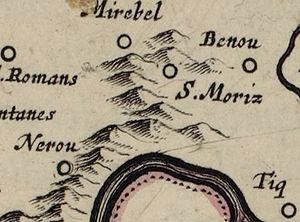
Saint-Maurice-de-Beynost est une commune française, située dans le département de l'Ain en région Auvergne-Rhône-Alpes, à environ 14 km de Lyon dont elle fait partie de l'unité urbaine. Elle appartient également à la région naturelle de la Côtière.
Neyron est une commune française de 2 467 habitants au dernier recensement de 2017, située dans le département de l'Ain en région Auvergne-Rhône-Alpes, à environ 11 km de Lyon. Elle appartient à la région naturelle de la Côtière et elle fait partie de l'unité urbaine de Lyon.
Beynost — prononcé /beno/ — est une commune française, située dans le département de l'Ain en région Auvergne-Rhône-Alpes, à environ 15 km de Lyon. Elle appartient à l'unité urbaine de Lyon ainsi qu'à la région naturelle de la Côtière.
Thil est une commune française située dans le département de l'Ain en région Auvergne-Rhône-Alpes, à environ 20 kilomètres de Lyon. Elle fait partie de l'unité urbaine de Lyon. Ses habitants sont appelés les Thilois.